Professor's Cube

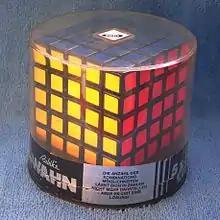
Professor's Cube in original packaging

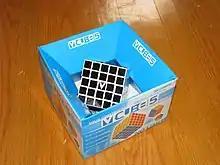
The V-Cube 5 in its original packaging

The Professor's Cube was invented by Udo Krell in 1981. Out of the many designs that were proposed, Udo Krell's design was the first 5×5×5 design that was manufactured and sold. Uwe Mèffert manufactured the cube and sold it in Hong Kong in 1983.